Bukidnon

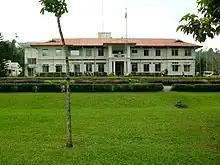
Bukidnon Provincial Capitol, Malaybalay

Bukidnon became a part of Misamis in the latter part of 1850. The whole area was then called "Malaybalay" and the people were known as Bukidnons (highlanders or mountain dwellers).